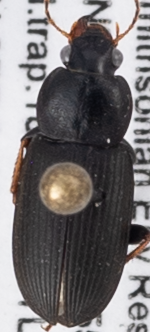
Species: Amphasia sericea
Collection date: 2019-04-18
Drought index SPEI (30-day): -1.054
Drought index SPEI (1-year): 2.09
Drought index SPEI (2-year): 1.594